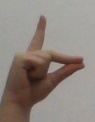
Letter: ta